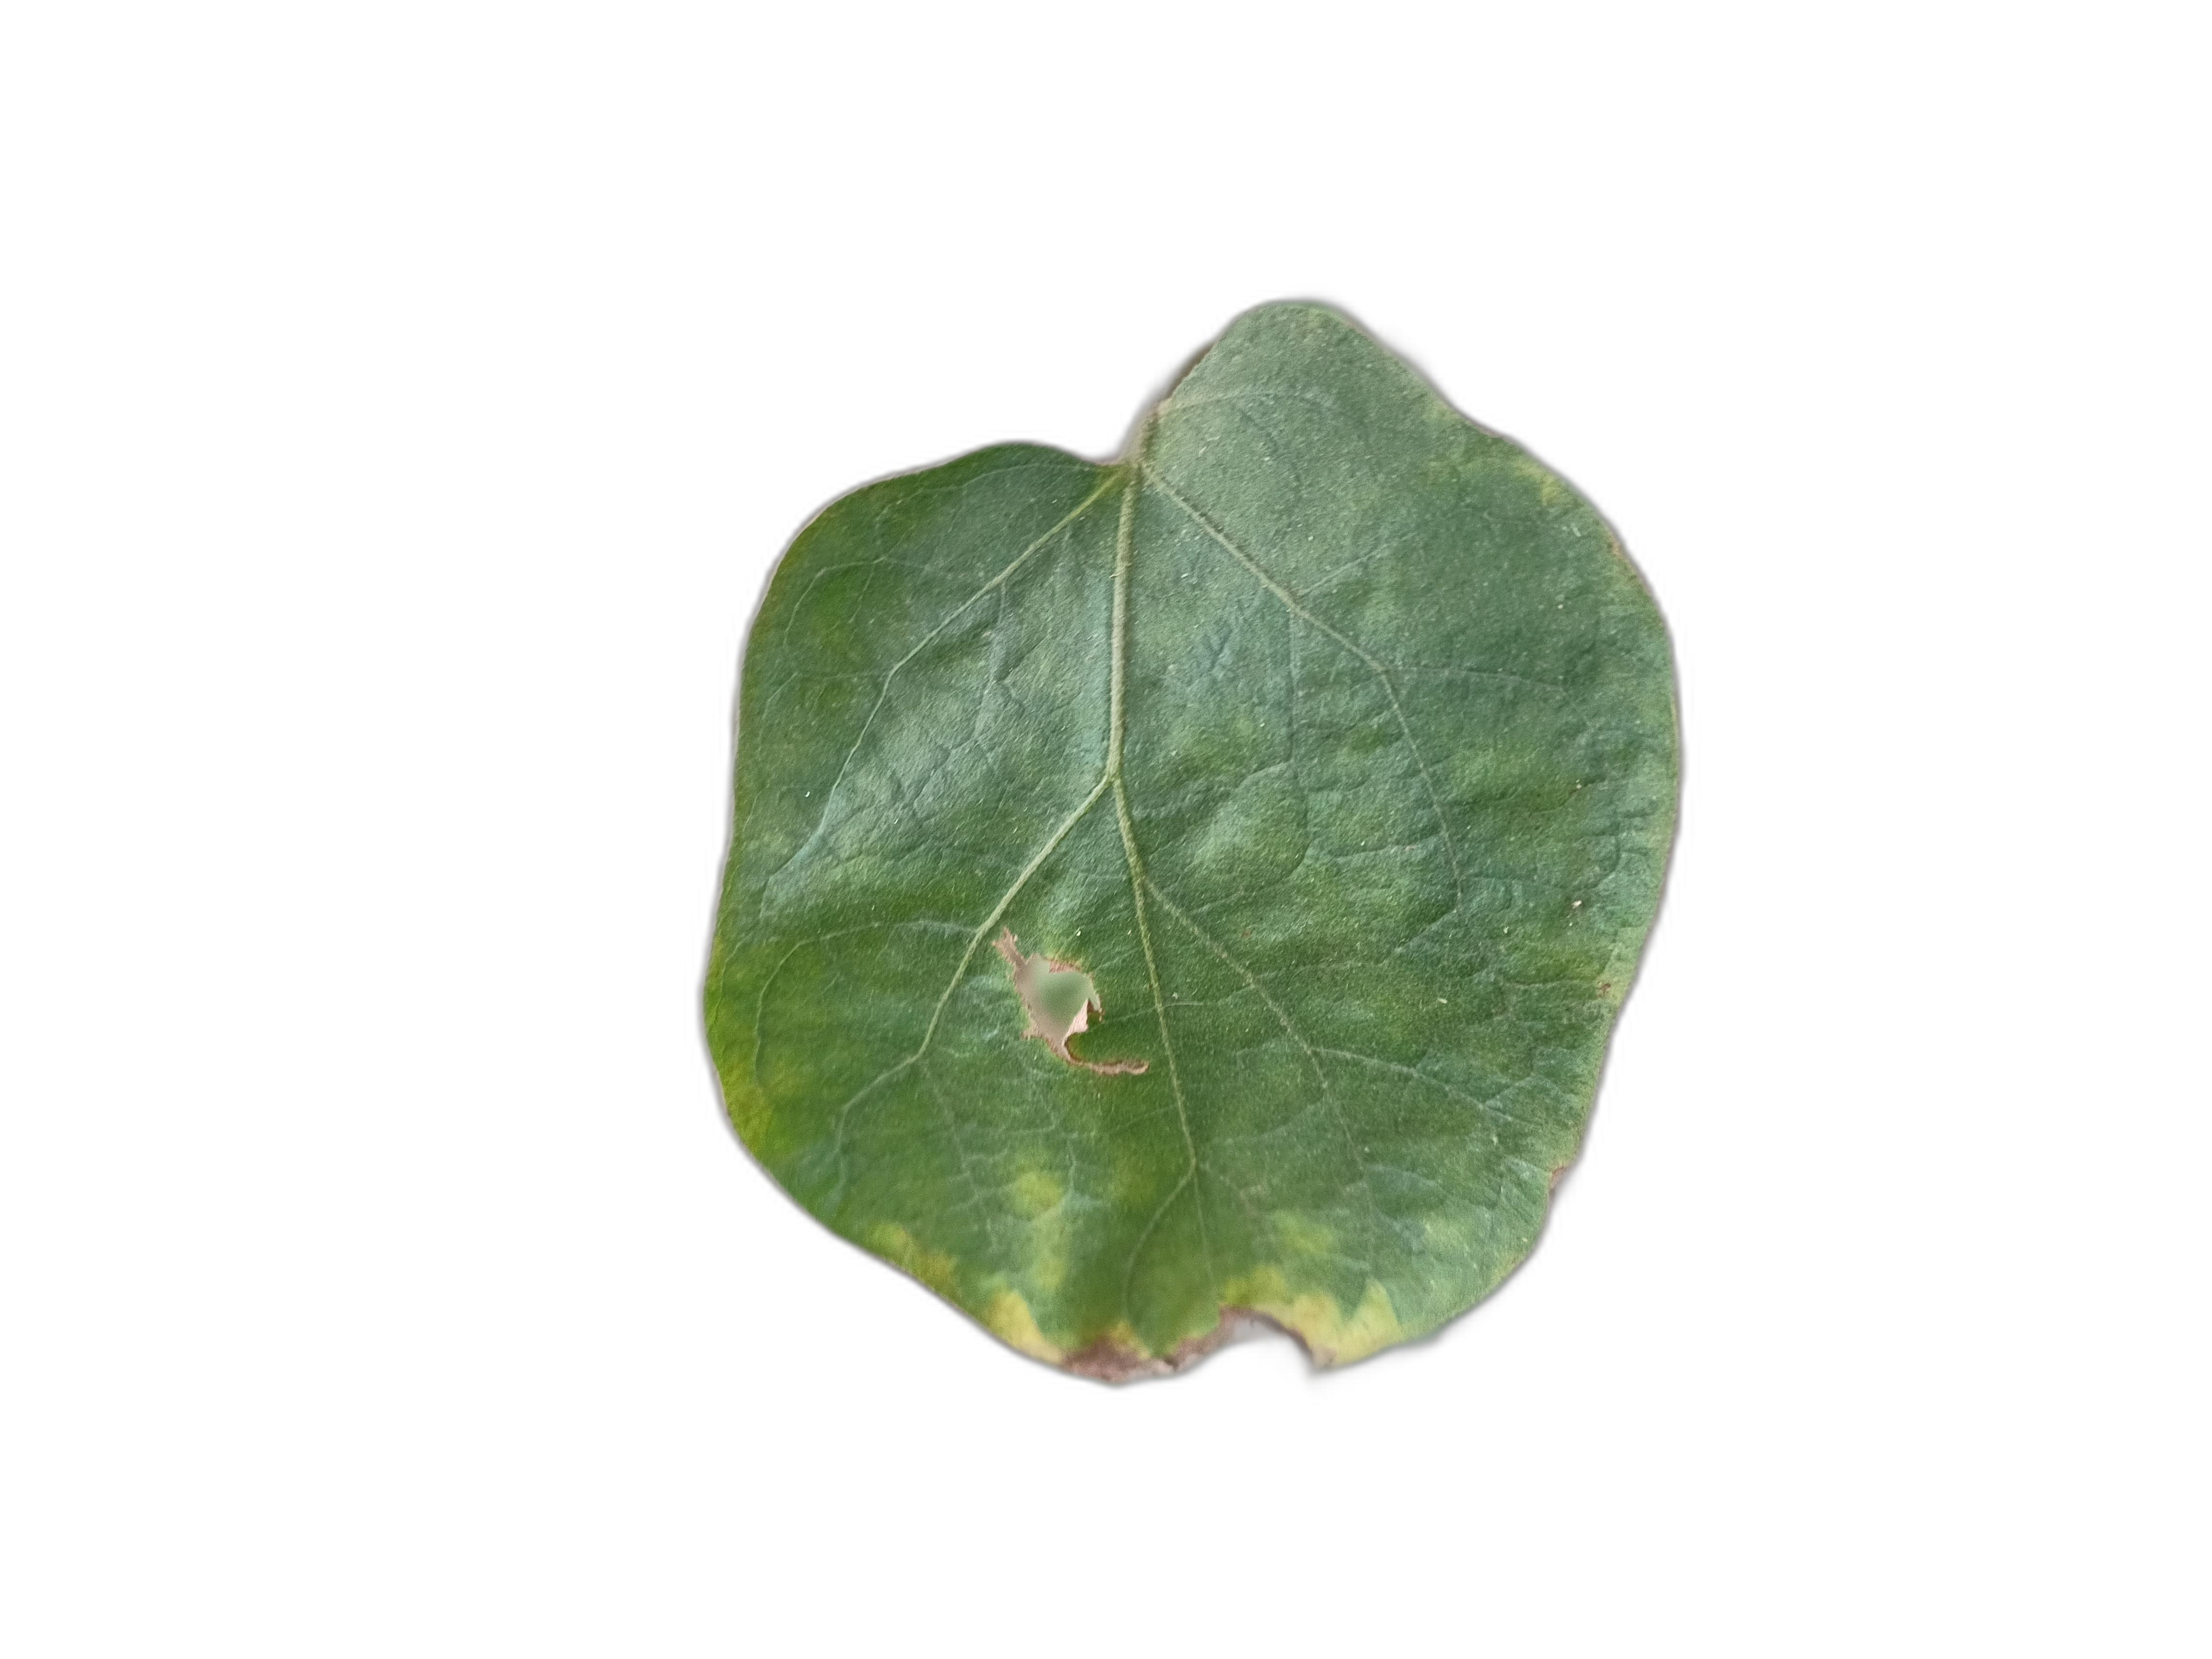
Label: Leaf Spot Disease